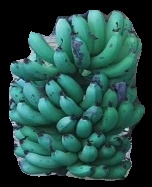
Variety: pachbale
Grade: grade3